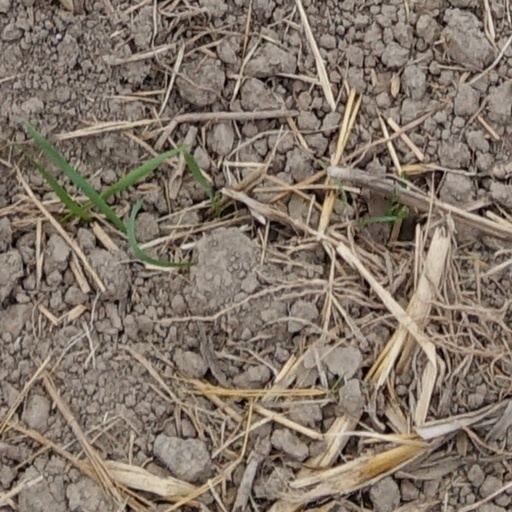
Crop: wheat